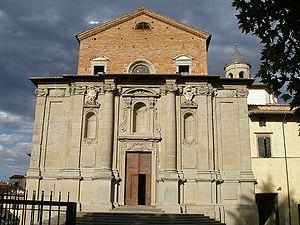
Le diocèse de Città di Castello est un diocèse italien en Ombrie avec siège à Città di Castello. Le diocèse est suffragant de l'archidiocèse de Perugia-Città della Pieve.
Le dôme de Città di Castello est le dôme de la ville de Città di Castello, dans la province de Pérouse.
Le diocèse de Città di Castello est un diocèse de l'Église catholique en Italie, suffragant de l'archidiocèse de Pérouse-Città della Pieve et appartenant à la région ecclésiastique d'Ombrie.